Mike Brown (ice hockey, born 1985)

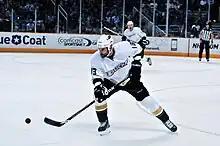
Brown in a preseason game against San Jose Sharks in 2009.

The following season, Brown played in 20 games for the Canucks, registering one point. On February 4, 2009, Brown was traded by the Canucks to the Anaheim Ducks in exchange for Nathan McIver. He finished the season with the Ducks having played in 8 games scoring one goal and two points. On May 1, 2009, Brown was ejected from Game 1 of the Western Conference Semi-finals after a questionable hit on then-Detroit Red Wings forward Jiří Hudler, who was left dazed and bloodied on the ice. Brown was not suspended for the hit, but the Red Wings ultimately won the series in seven games. He finished with two points in the Ducks series loss. Following the season he was re-signed to a two-year contract extension.